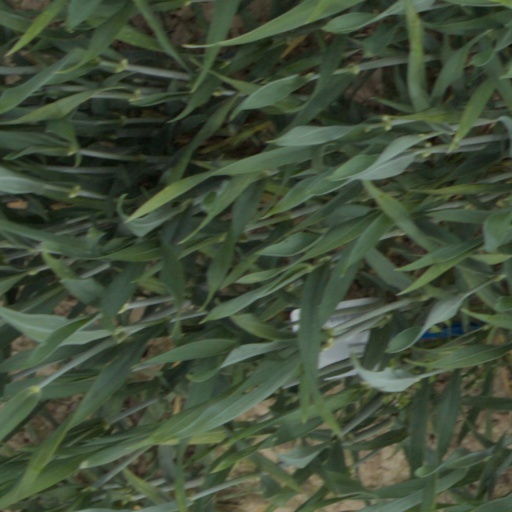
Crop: wheat